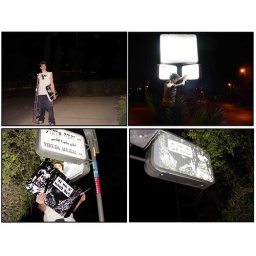
2008public intervention&amp;quot;I switched the street signs in Jerusalem and Tel-aviv with a sequence of drawings that I created&amp;quot;